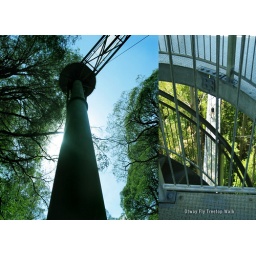
Suspension bridges at canopy level. Lookout tower above tree canopies.